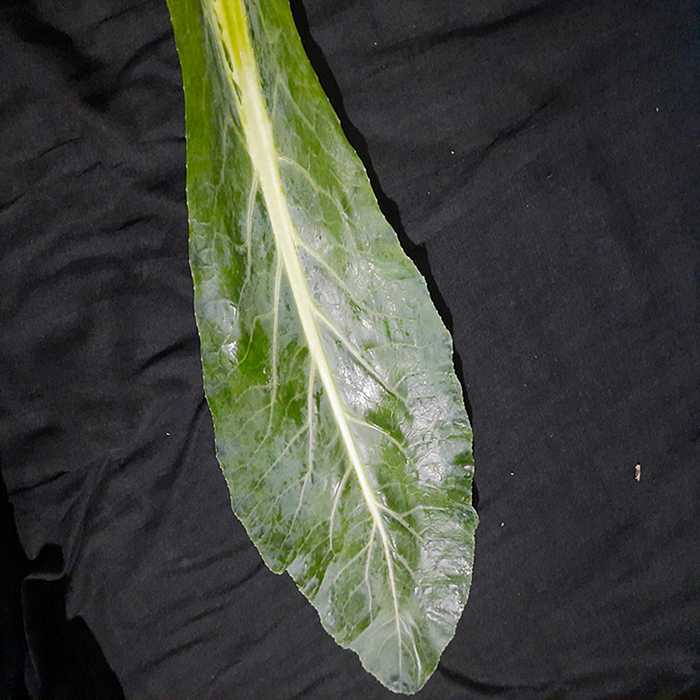
Plant: Cauliflower
Label: Fresh leaf